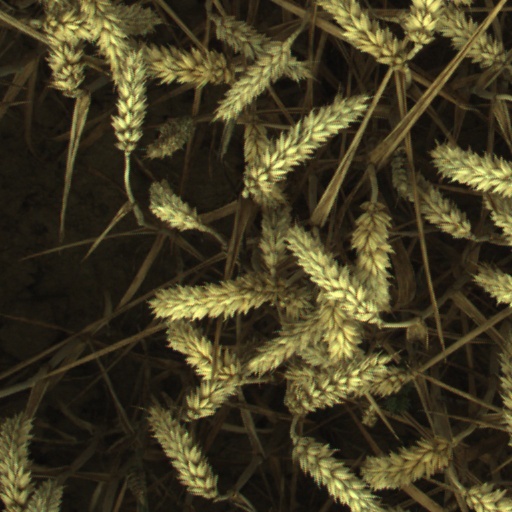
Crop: wheat